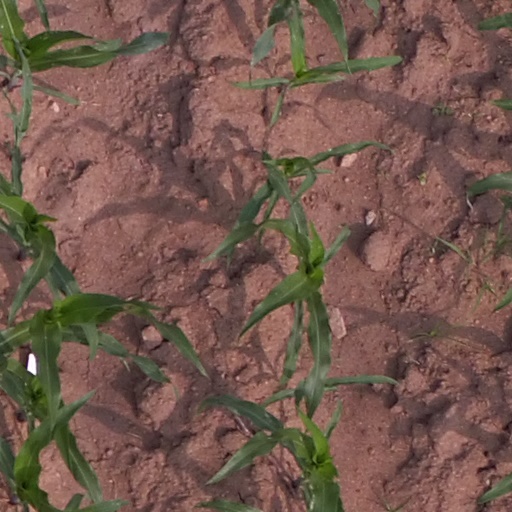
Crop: maize; corn